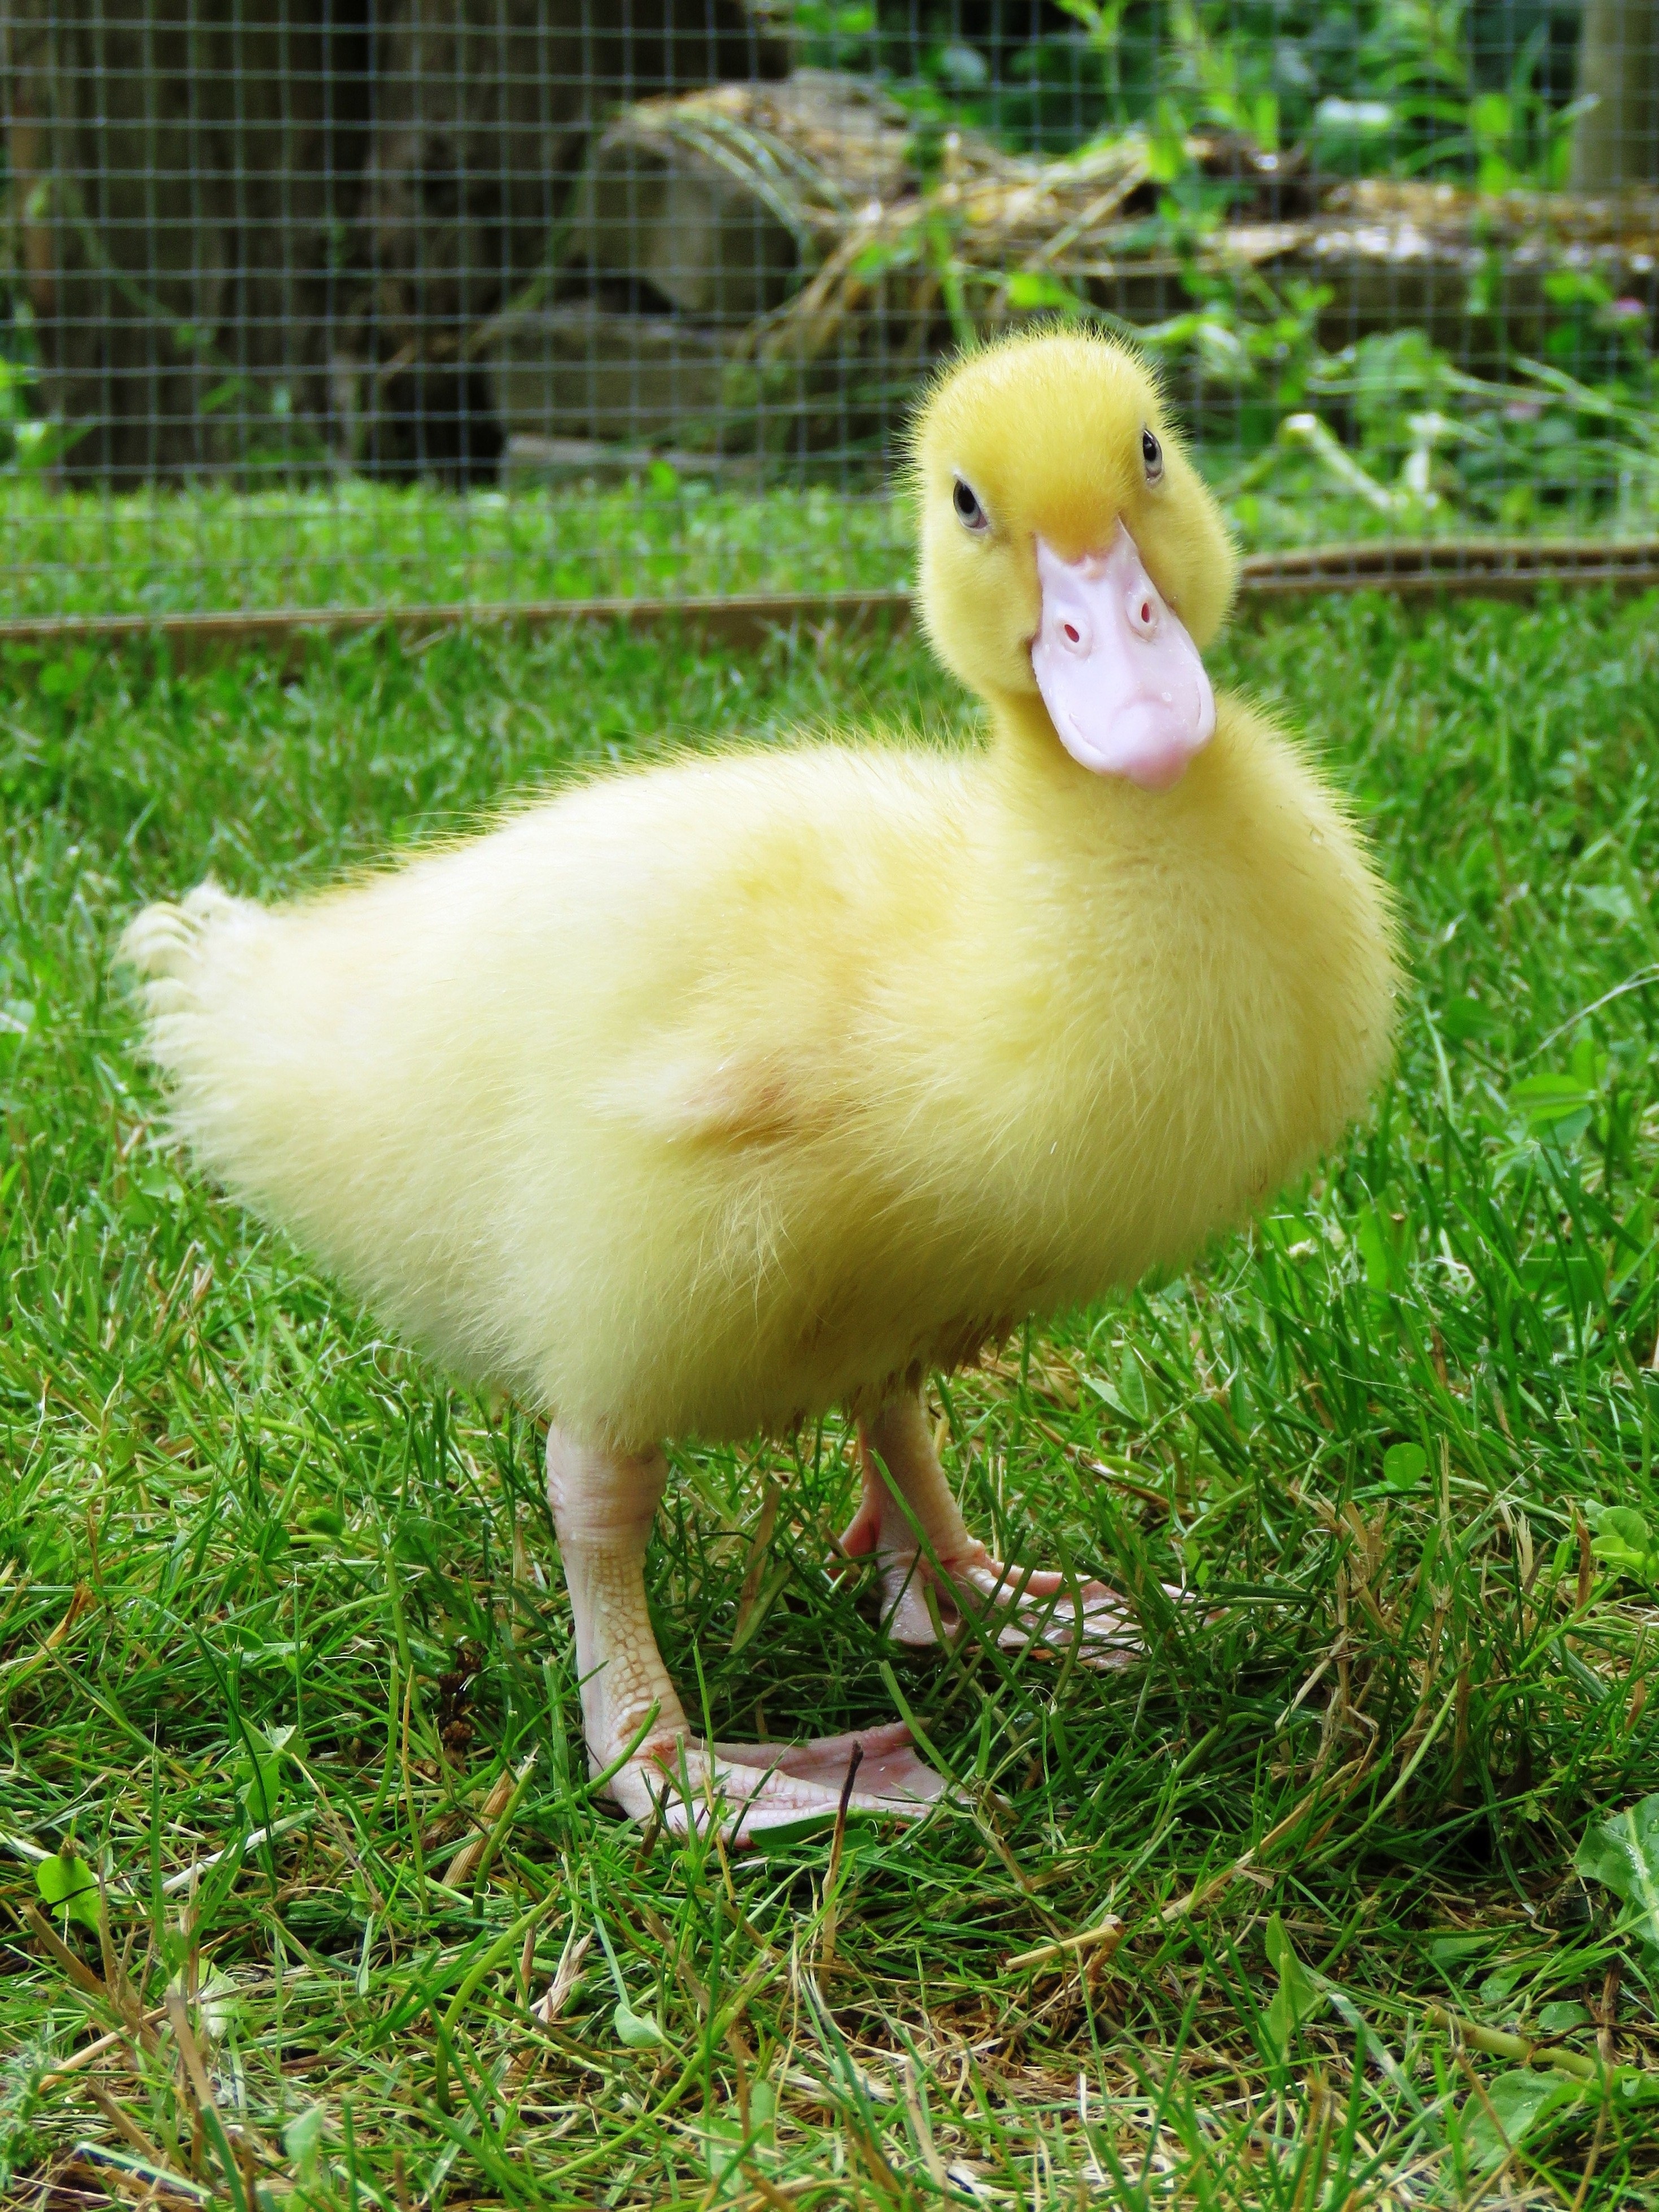
bird, wildlife, beak, yellow, fowl, fauna, poultry, duck, goose, vertebrate, waterfowl, chicks, water bird, young bird, ducks geese and swans